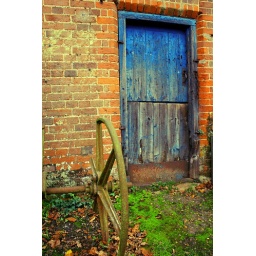
Old blue door in Docking Norfolk